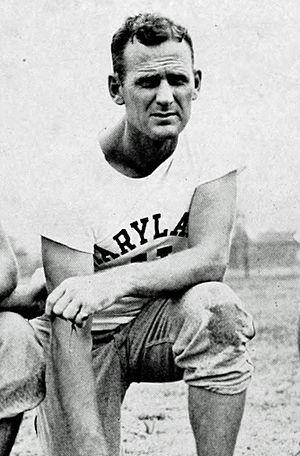
Paul William « Bear » Bryant, né le 11 septembre 1913 à Fordyce et mort le 26 janvier 1983 à Tuscaloosa, est un joueur universitaire et entraîneur de football américain.